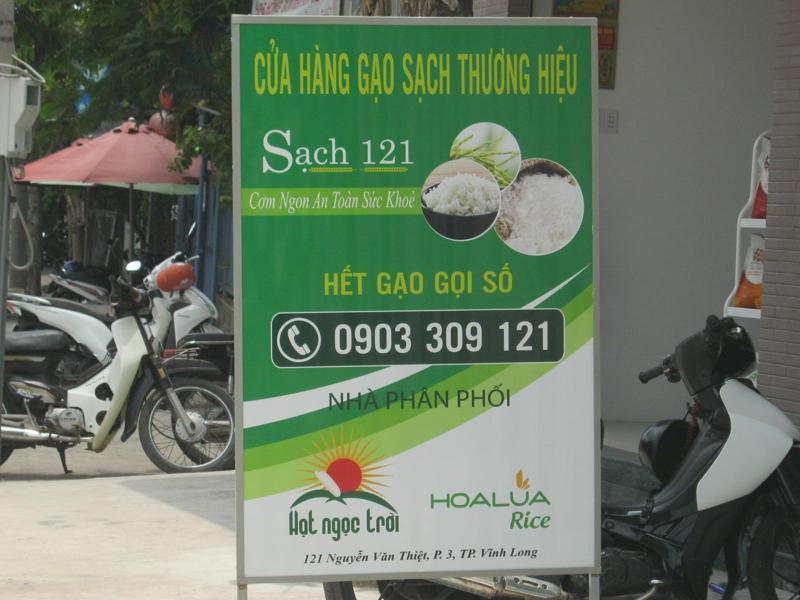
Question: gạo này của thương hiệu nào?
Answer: gạo này của thương hiệu sạch 121